Kennedy Gold Mine

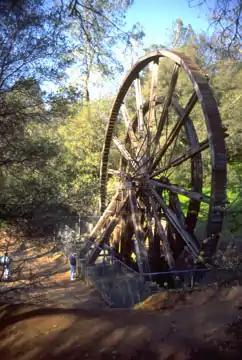
Kennedy mining wheel

The Kennedy Gold Mine is a gold mine in Jackson, California, one of the deepest mines on the Mother Lode. It closed in 1942 and together with nearby Argonaut Mine, is registered as California Historical Landmark No. 786. It has since been re-opened as a tourist attraction.